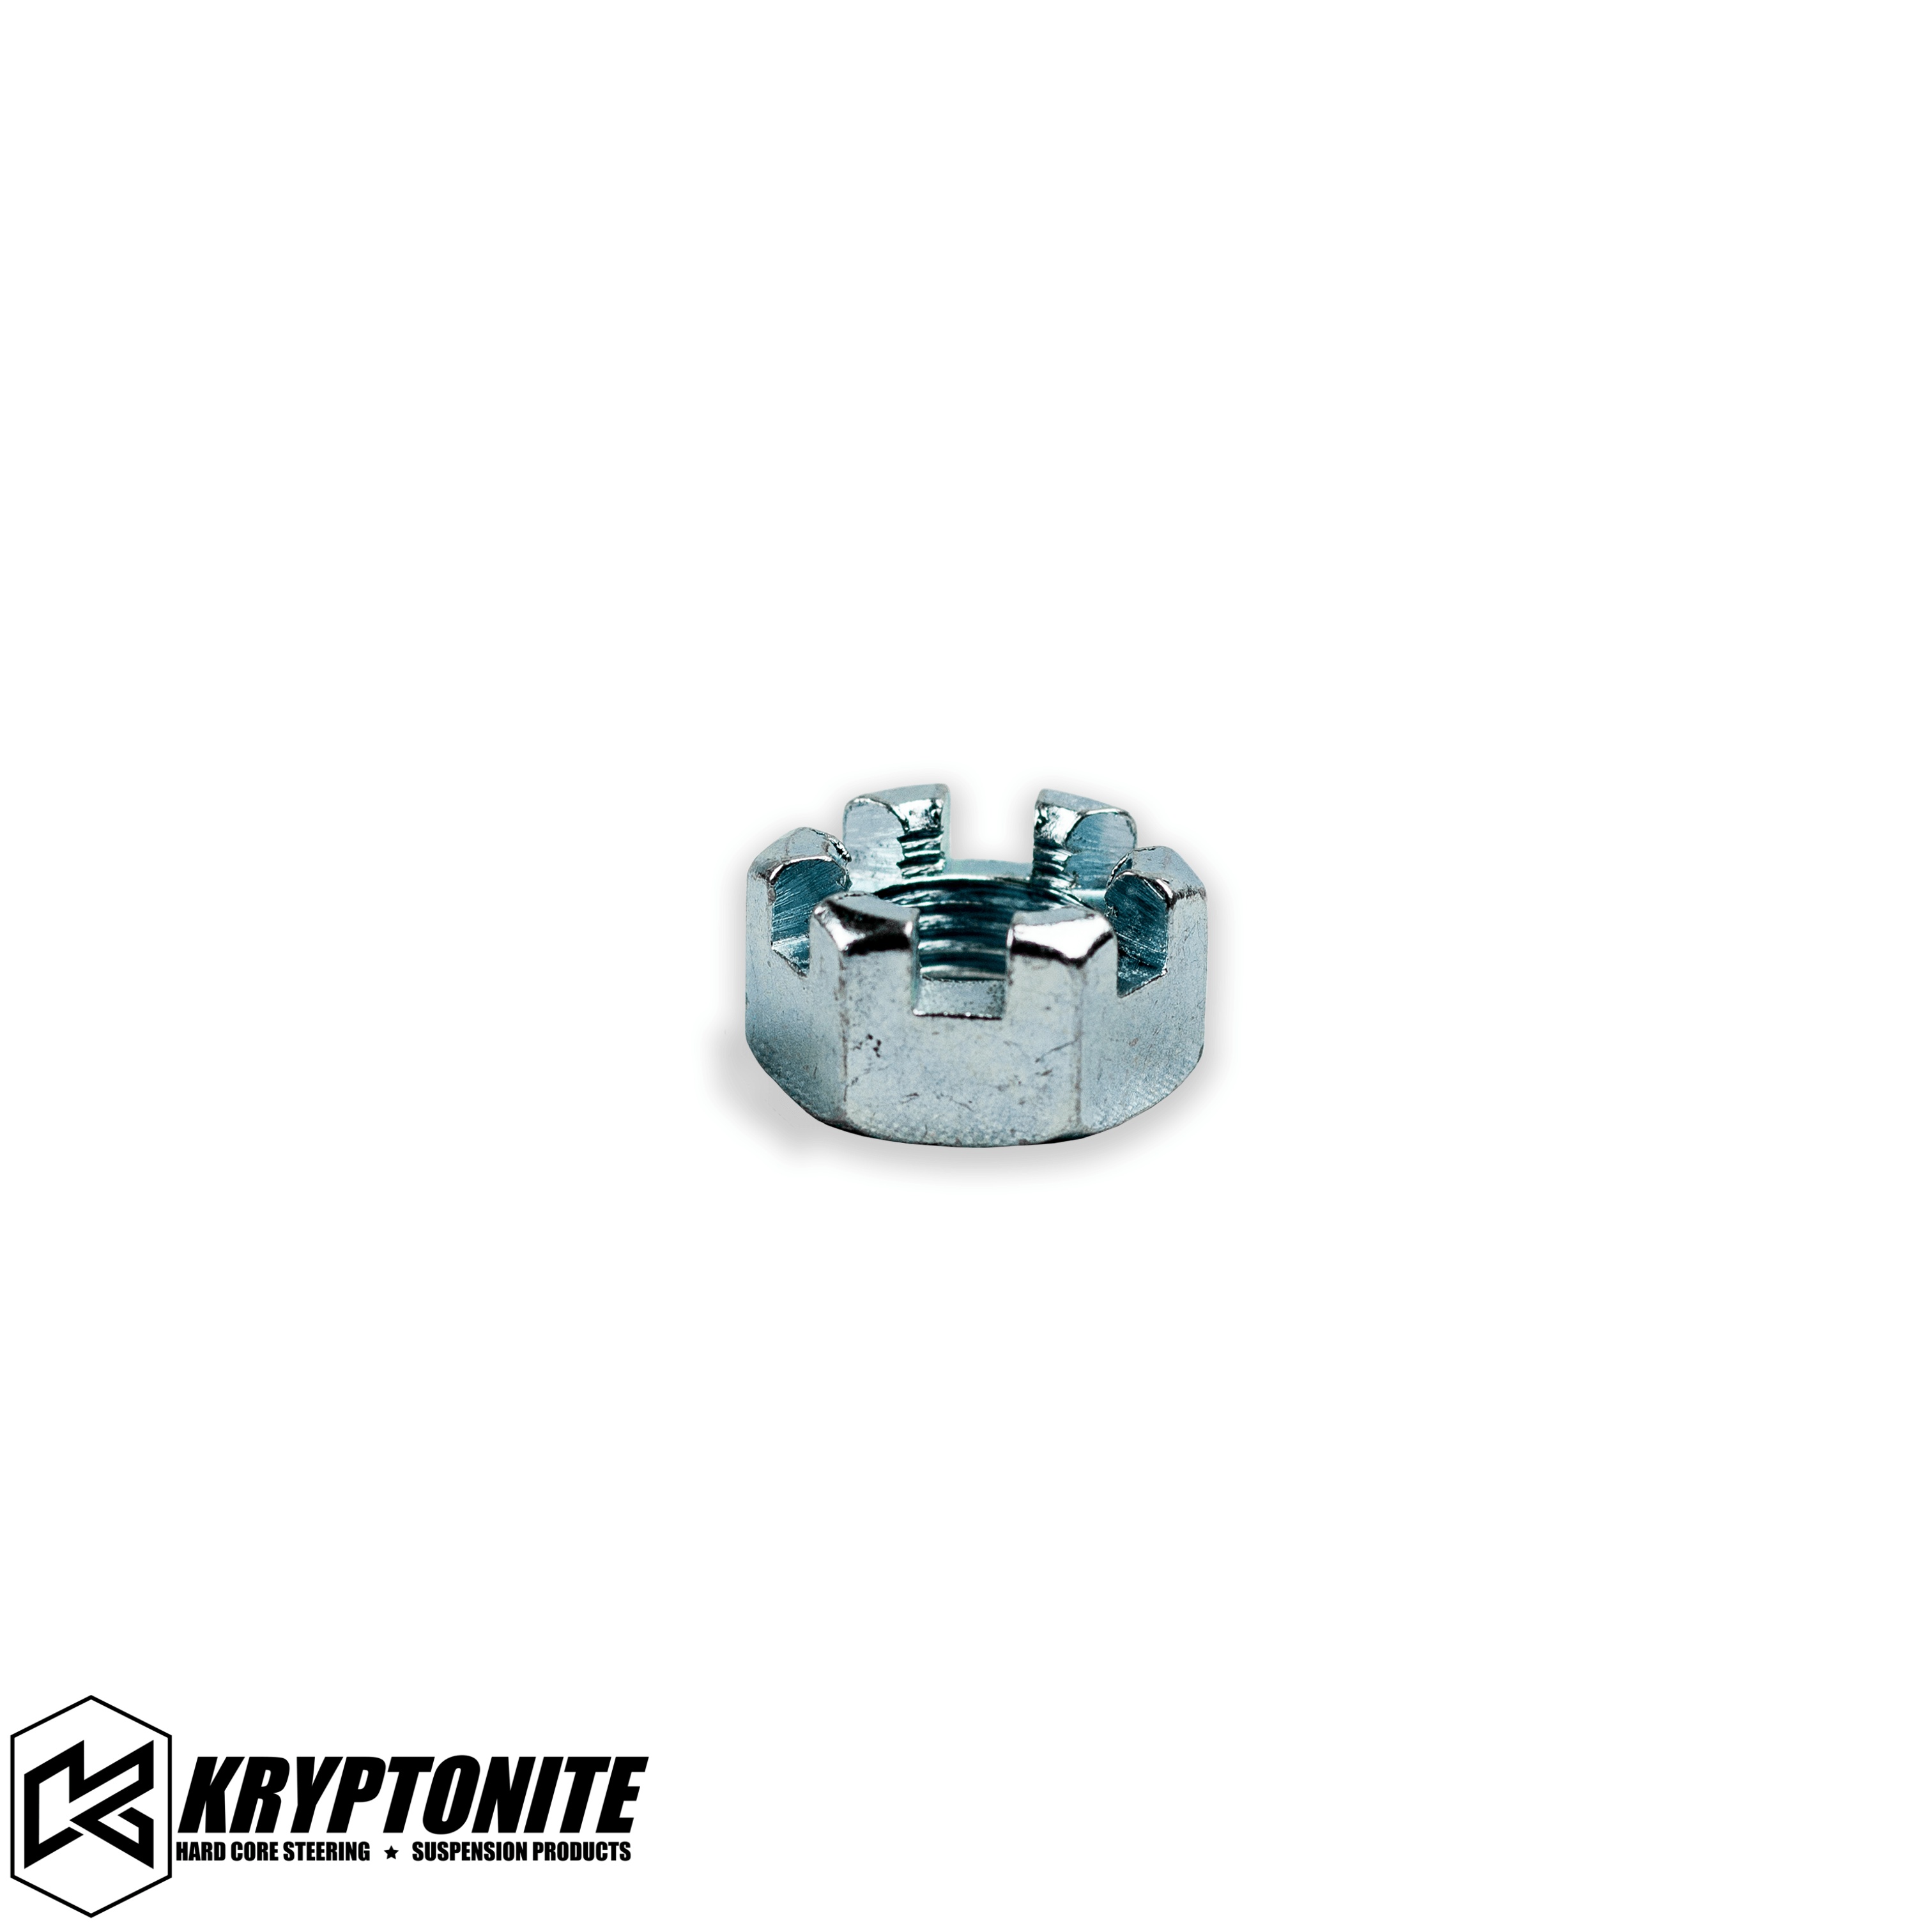
KRYPTONITE REPLACEMENT CASTLE NUT
KRYPTONITE REPLACEMENT CASTLE NUT
Brand: Kryptonite1
Category: Sporting Goods > Outdoor Recreation > Cycling > Bicycle Accessories > Bicycle Locks > Bicycle Wheel Locks